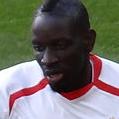
Age: 23